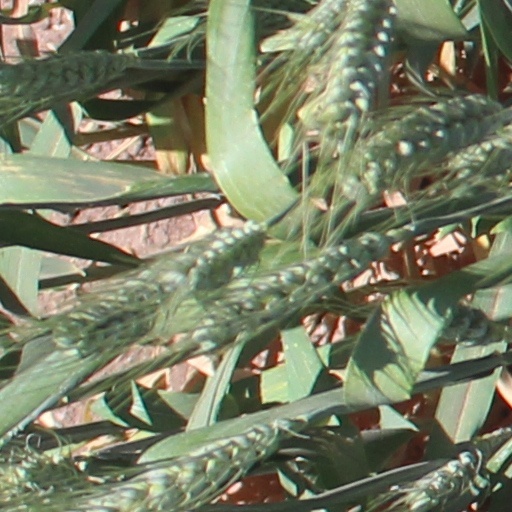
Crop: wheat